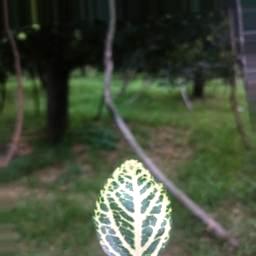
Label: Apple_Mosaic